Monster Hunt

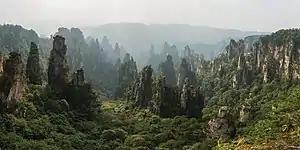
The forest scenes were shot at the Zhangjiajie National Forest Park in northern Hunan Province

The first filming lasted about 85 days, including holidays (over 3 months). Principal photography and production ended in December 2013 and by summer of 2014 the team was working on the special effects which was about 70% done. However, in August of the same year lead actor Kai Ko was arrested in Beijing for drug charges. Hui's initial reaction was that the incident and subsequent arrest of Ko would give him more time to work on the special effects even better. Despite no officials directly ordering the film to be reshot, in fall of the same year, producers Doris Tse and Kong informed Hui of the decision to reshoot 70% of the film with a new actor in place since Chinese authorities were unwilling to show the film with a drug-using headliner anytime soon. Kong admitted that it was a normal business decision and that there wasn't much heroism involved. However, such a massive undertaking would have to cost millions of dollars; they would have to refilm 70% and redo 25% of the special-effects work, call back the cast and crew, find a new leading man and rebuild sets. Hui admitted that he cried after hearing this due to the turmoil he endured.